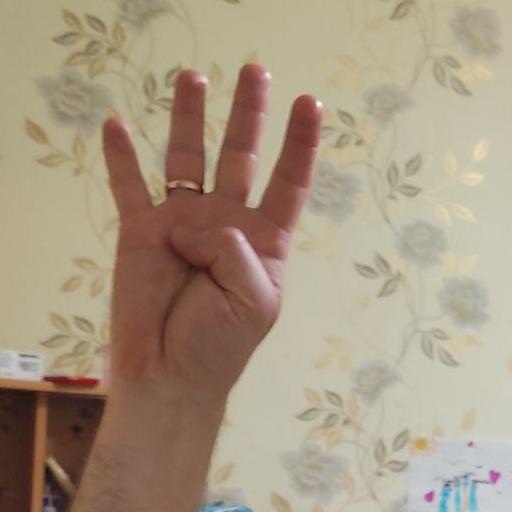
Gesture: four